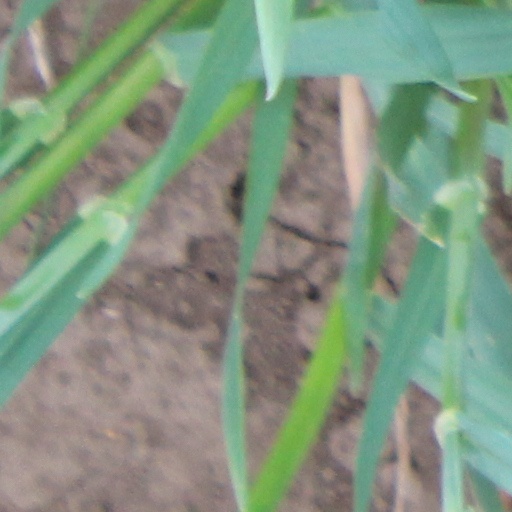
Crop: wheat